Buddhist devotion

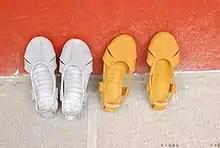
It is common in Buddhist temples to take off one's shoes or change them.

The practice became more common in China during the fourth until the tenth century CE, with Japan following suit, in the Kamakura Period. The practice was first described in the twenty-third chapter of the Lotus Sūtra, in which the "bodhisattva" Bhaiṣajyarāja set his own body on fire as a supreme offering to a Buddha. Apart from these Indian origins, the practice may have been preceded by indigenous practices to conjure up rain. Regarded by some as a highly developed form of doing good ('), devotees burnt parts of their body, such as an arm or a finger, in honor of the "sūtra", or hoping to be reborn in a Pure Land. Burning oneself fully as an act of devotion, also known as ', was a highly respected practice in China at the time, and was often organized as a public event, attended by emperors and officials.